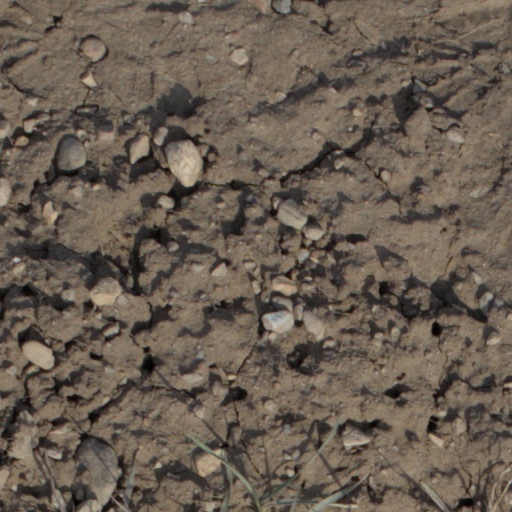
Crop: wheat